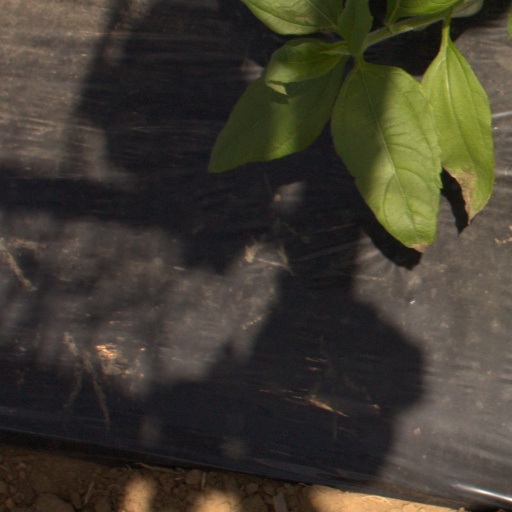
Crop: Jerusalem artichoke